The Americanization of Emily

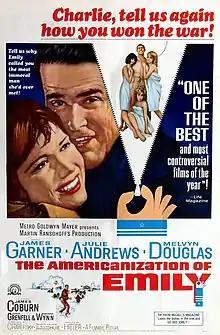
Theatrical release poster by Reynold Brown

The Americanization of Emily is a 1964 American black-and-white black comedy anti-war film directed by Arthur Hiller, written by Paddy Chayefsky, and starring James Garner, Julie Andrews, Melvyn Douglas, James Coburn, Joyce Grenfell, and Keenan Wynn. Set during World War II, the film follows a United States Navy adjutant who is roped into a reckless interservice rivalry-fueled stunt by his superiors, becoming a war hero by being the first American sailor killed on D-Day.